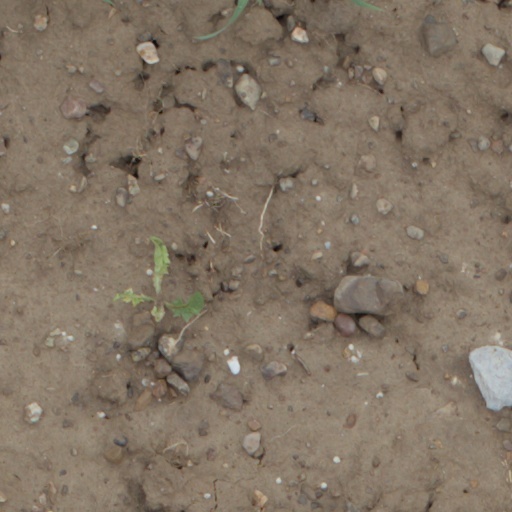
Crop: wheat